Deschutes River

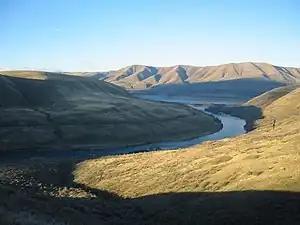
The Deschutes in winter at its confluence with the Columbia

Fly fishermen come from around the world in the last two weeks in May through the first two weeks in June to take advantage of the hatching stoneflies, both salmonflies and golden stoneflies ("Hesperoperla pacifica"). These insects are in the river year-round; however their large adults are a major food source for the fish: artificial weighted stonefly nymph patterned tied flies are a staple for Deschutes anglers year round.